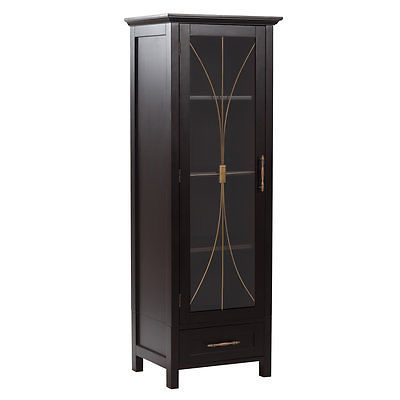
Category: cabinet